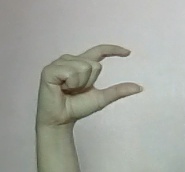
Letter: dal